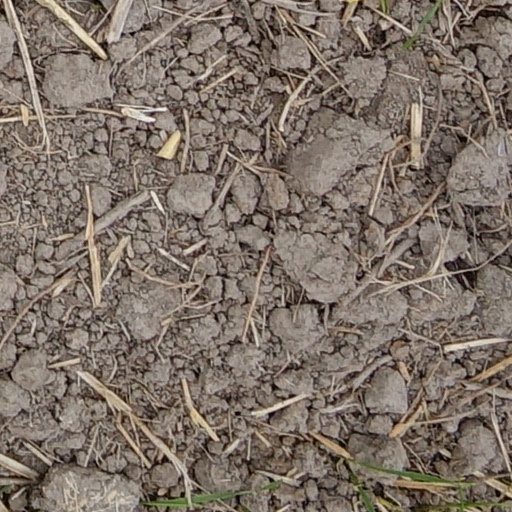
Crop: wheat